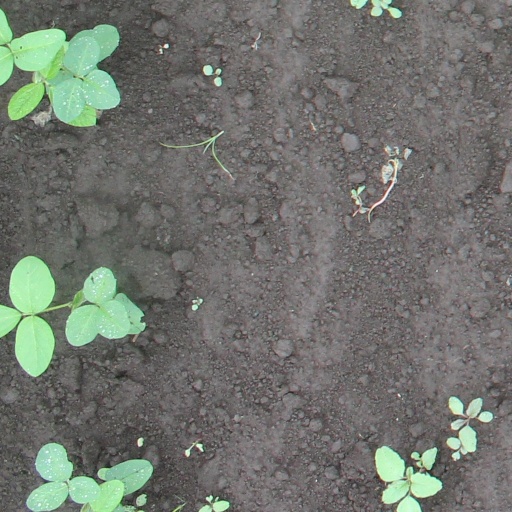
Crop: soybean